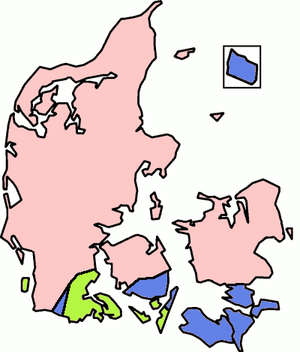
Le stød, prononcé [ˈsd̥øð] en danois, est une unité suprasegmentale de phonologie du danois, qui se manifeste souvent en forme de voix craquée ou de laryngalisation et parfois comme un coup de glotte, surtout dans la prononciation emphatique.